A Crime in a School

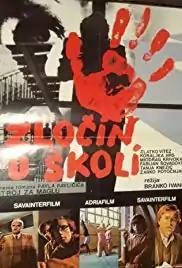

A Crime in a School is a 1982 Croatian film directed by Branko Ivanda, starring Zlatko Vitez. It is based on , a novel by Pavao Pavličić. The film received the Kodak-Pathé Award for Cinematography at the 29th Pula Film Festival.